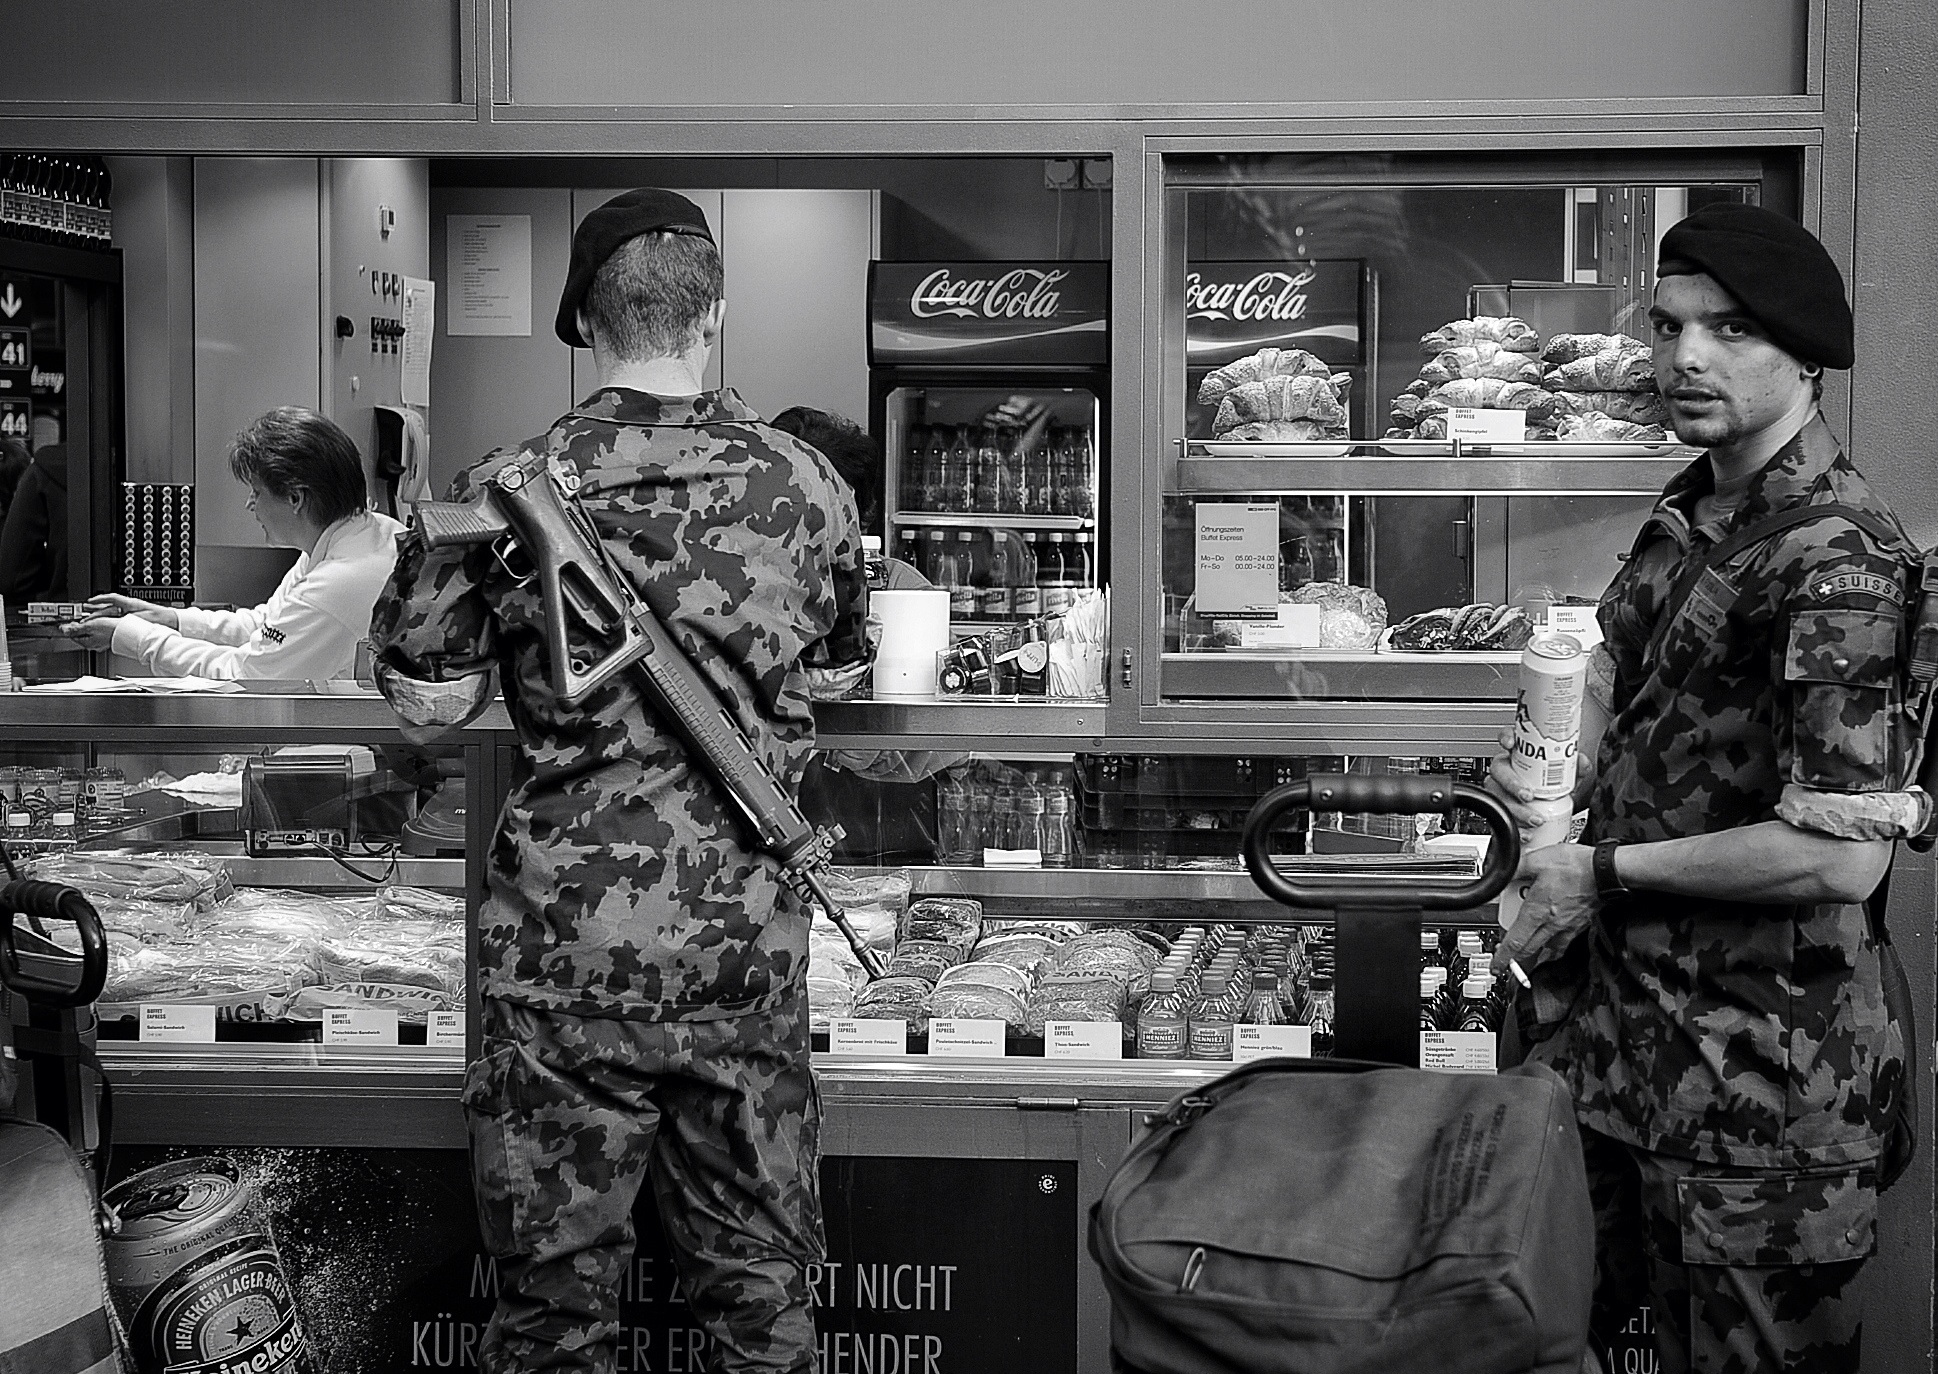
winter, black and white, people, white, street, city, cocacola, nikon, black, monochrome, streetphotography, bw, candid, swiss, stadt, heineken, photograph, guns, schweiz, switzerland, zurich, streetphoto, faces, schwarzundweiss, streetlife, mainstation, sbb, thomas8047, onthestreets, urbanarte, hb, zurichstreet, nikond300s, streetartz ri, zuri, calanda, swissmilitary, monochrome photography